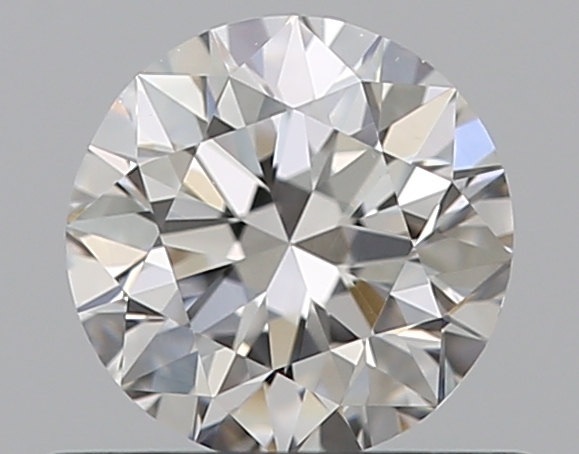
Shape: round
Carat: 0.5
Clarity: VS1
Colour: F
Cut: EX
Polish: EX
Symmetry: VG
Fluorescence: N
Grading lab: GIA
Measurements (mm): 4.99 x 5.06 x 3.18